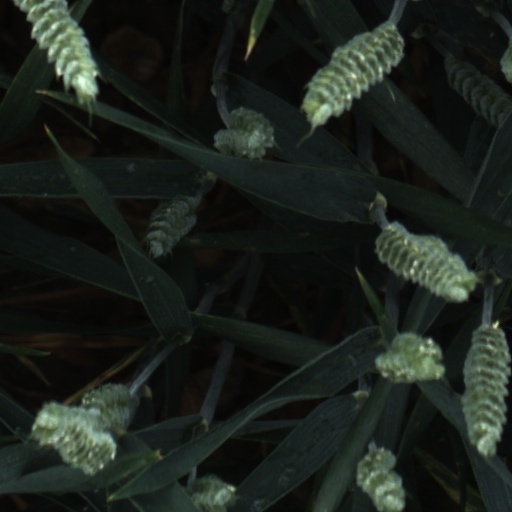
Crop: wheat